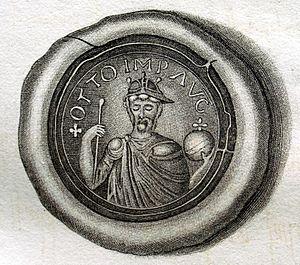
Gerbert d'Aurillac, dit le « savant Gerbert », pape sous le nom de Sylvestre II de 999 à 1003, est un philosophe, un mathématicien et un mécanicien. Il contribua à l'introduction et à l'essor en Occident de la notation positionnelle par les chiffres indo-arabes, ainsi que de l'abaque et des tables d'opérations.
Le Privilegium Ottonianum est un texte médiéval du Xᵉ siècle. Il occupe une place importante dans l'histoire de la papauté et de ses rapports avec l'empereur du Saint-Empire romain germanique.